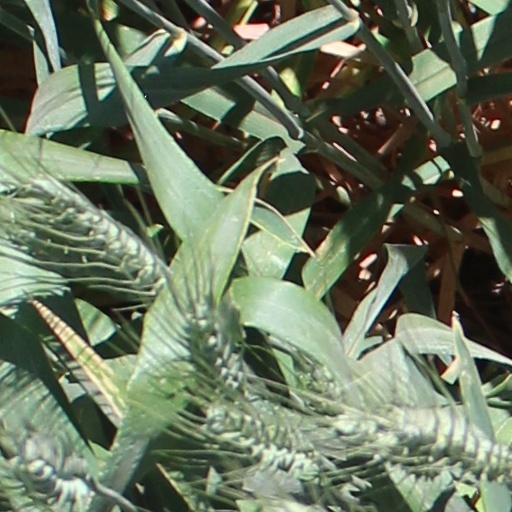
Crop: wheat